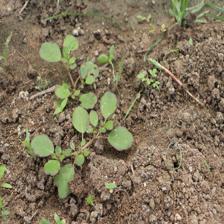
Label: BroadLeafWeed